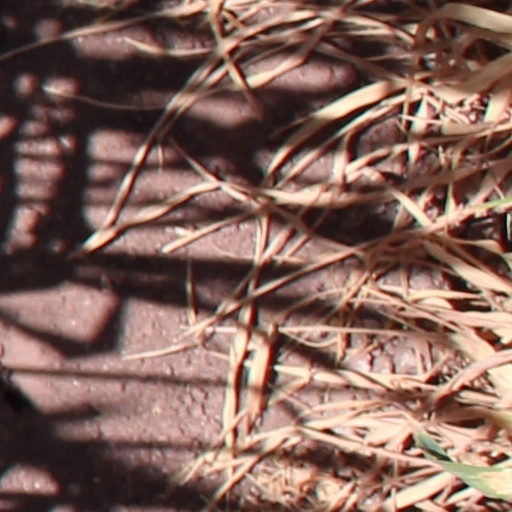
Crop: wheat